Voivodeship

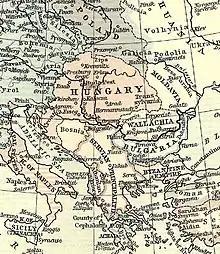
The voivodeships of Wallachia and Moldavia in the 14th century

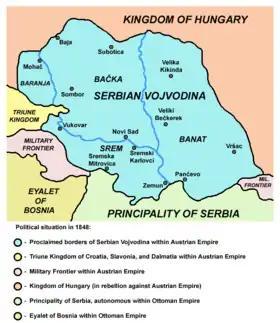
Serbian Voivodina (1848–1849)

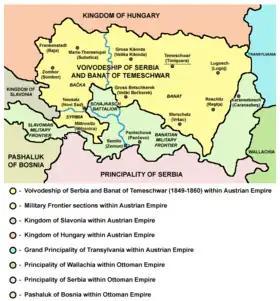
Voivodeship of Serbia and Temes Banat (1849-1860)

In the territory of modern Romania and Moldova, the regions of Wallachia, Moldavia and Transylvania were formerly voivodeships. The region of Maramureș, now split between Romania and Ukraine, also used to be its own voivodeship, the Voivodeship of Maramureș.